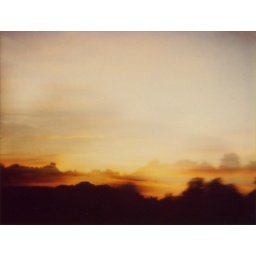
Several exposures of the sky as seen from a train in Connecticut. Taken with a Polaroid Joycam.